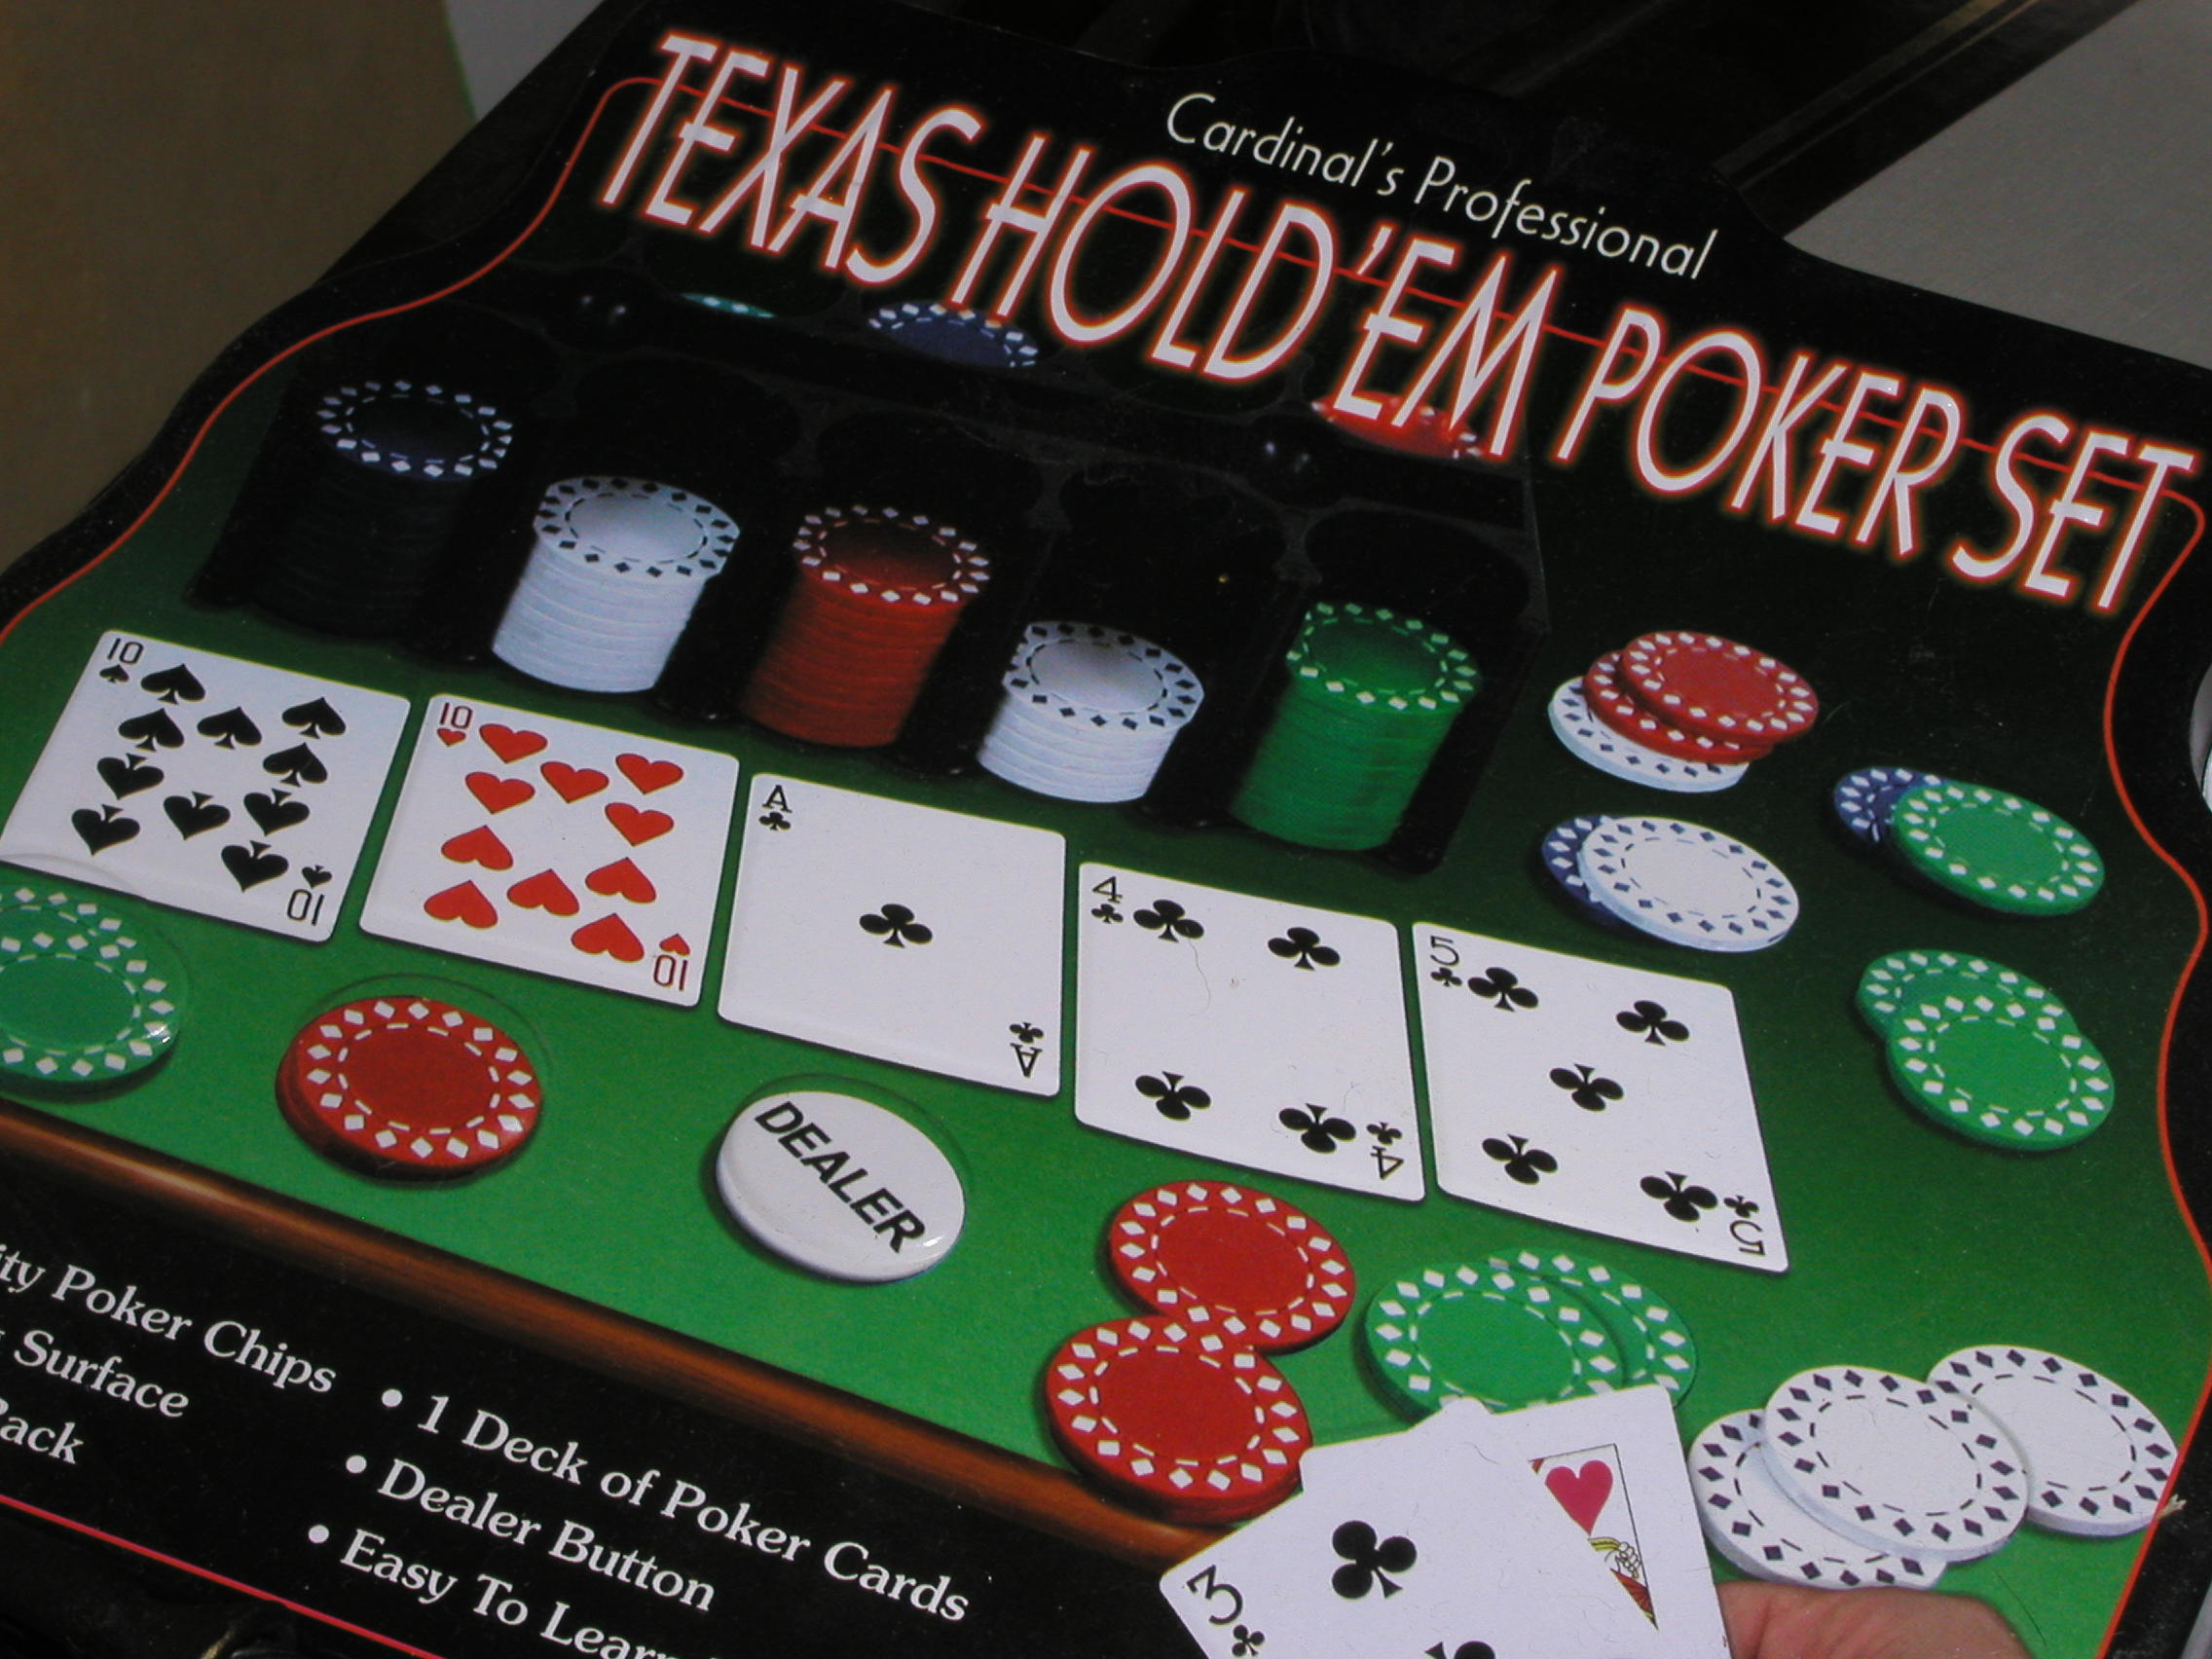
recreation, casino, gambling, games, poker